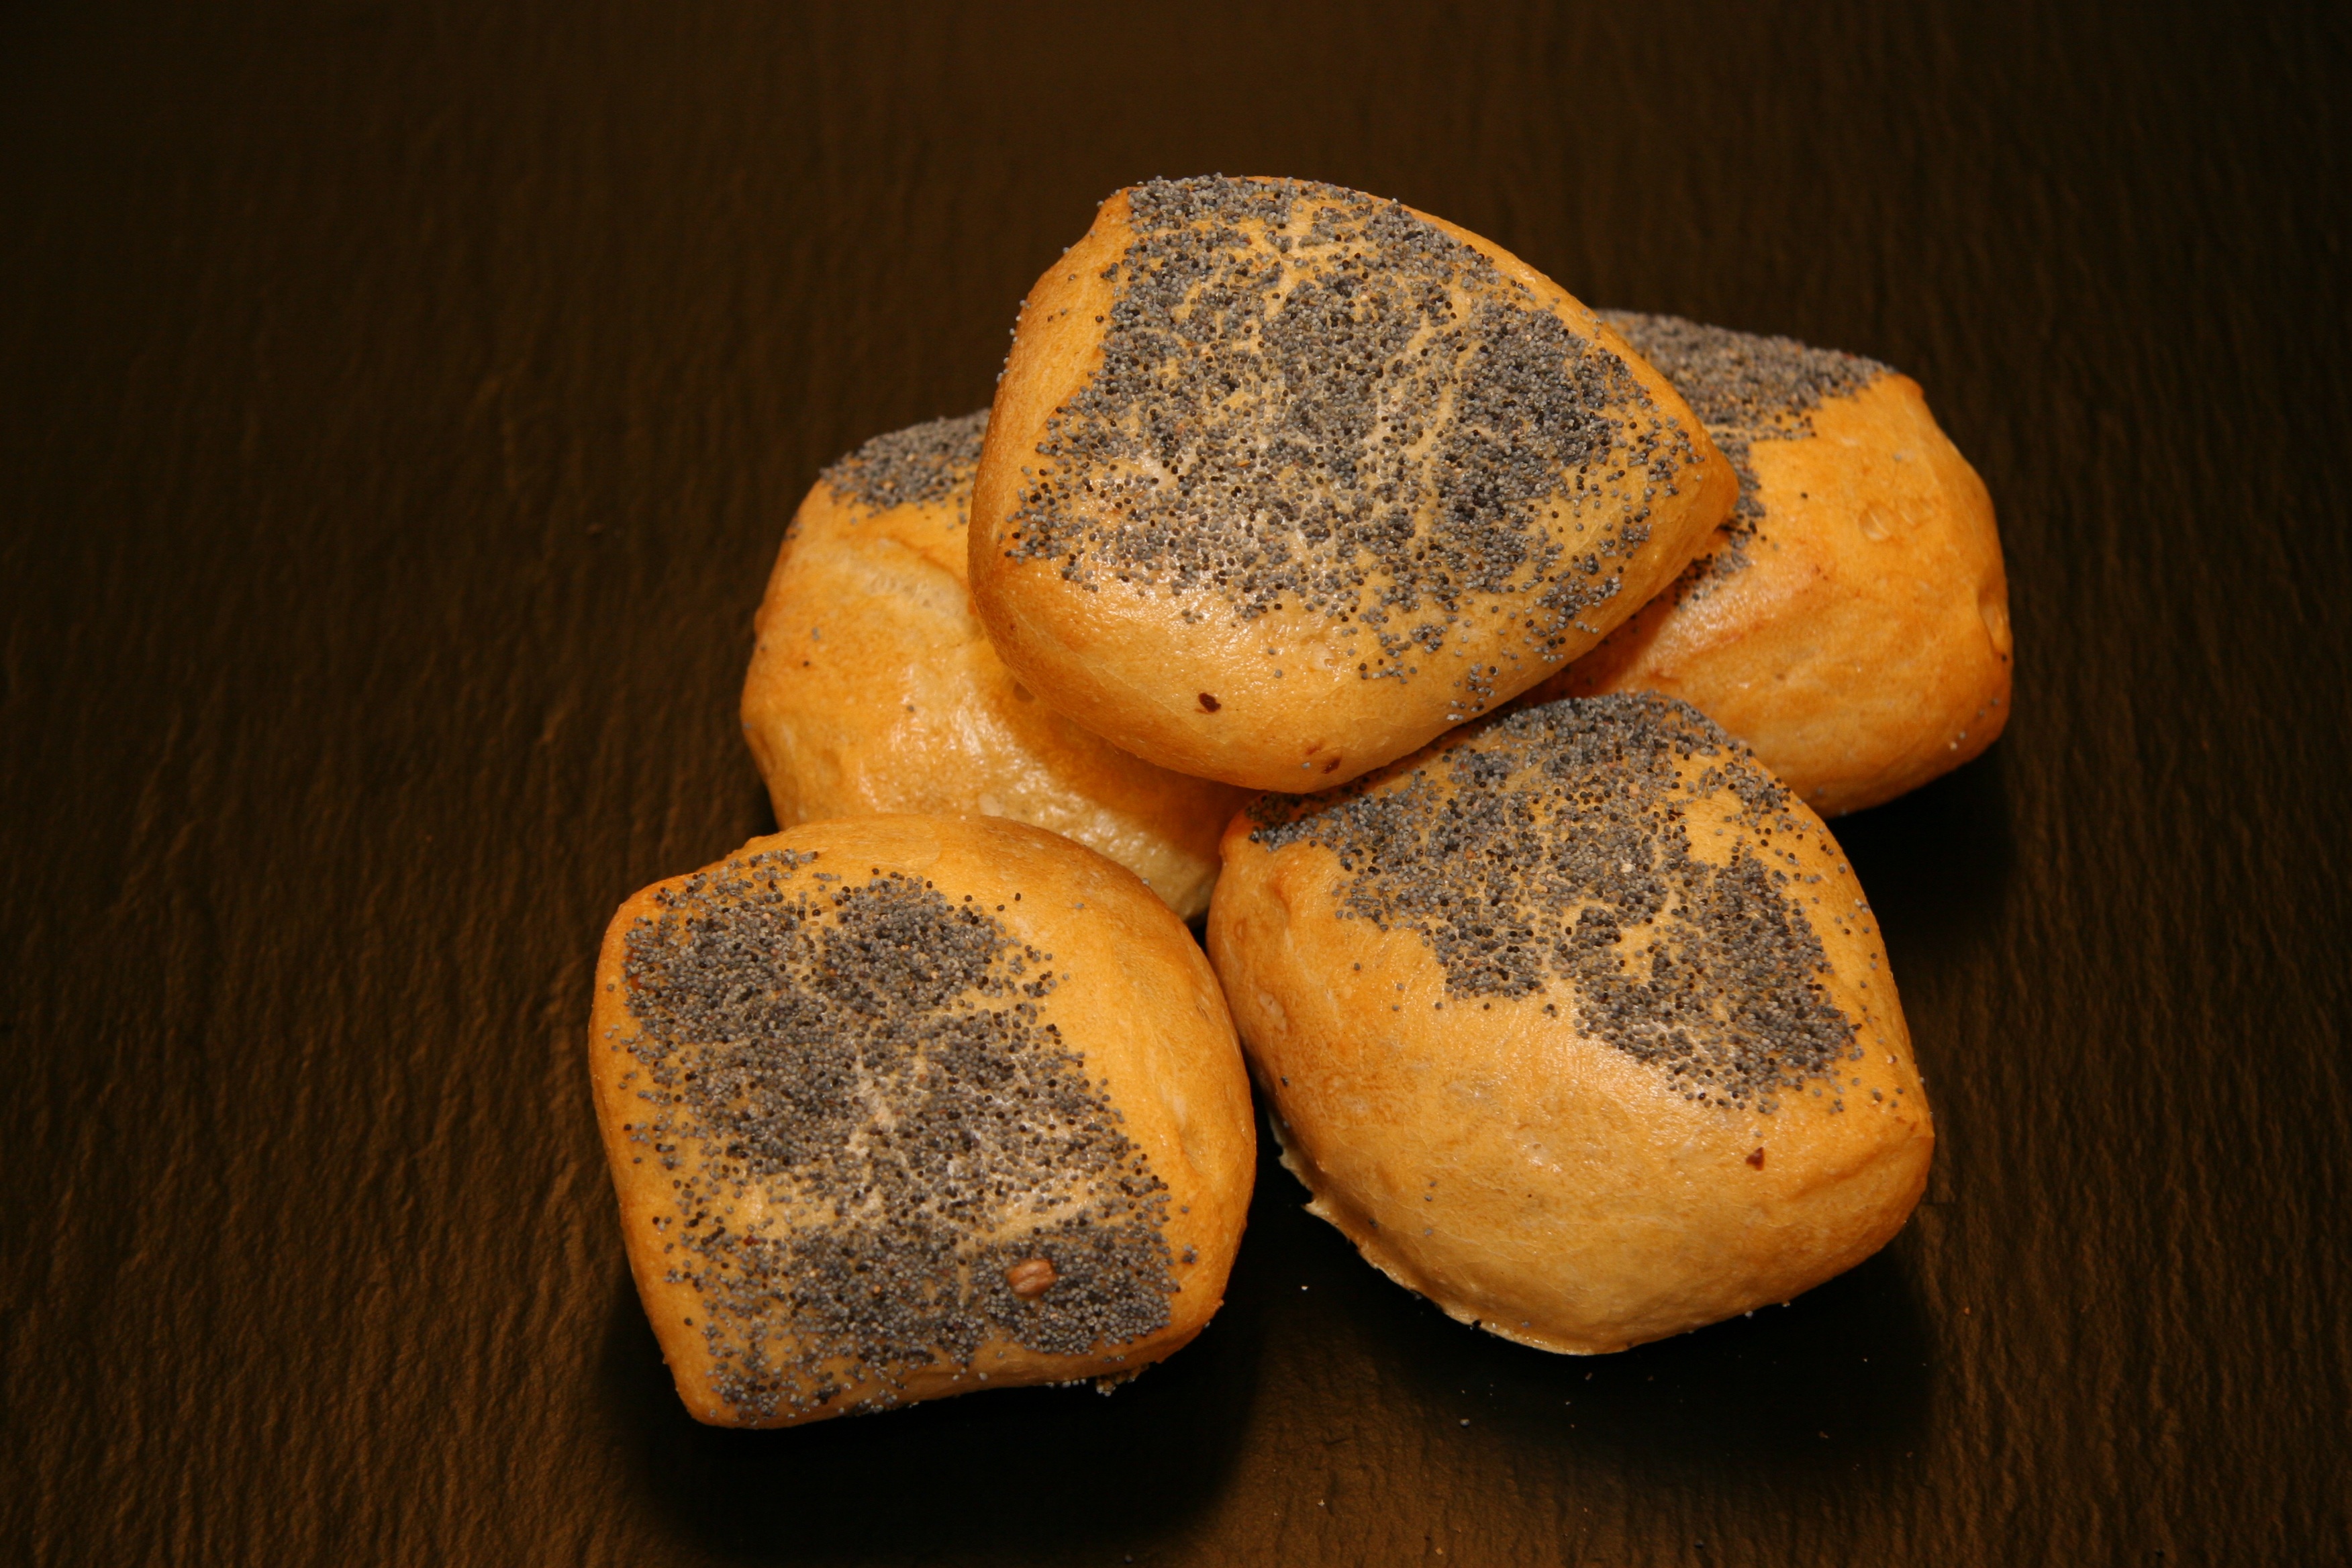
food, produce, breakfast, baking, bread, dining, craftsman, baked goods, crumbs, bread roll, freshly baked, bakes bread, breakfast bread, bread rolls, grass family